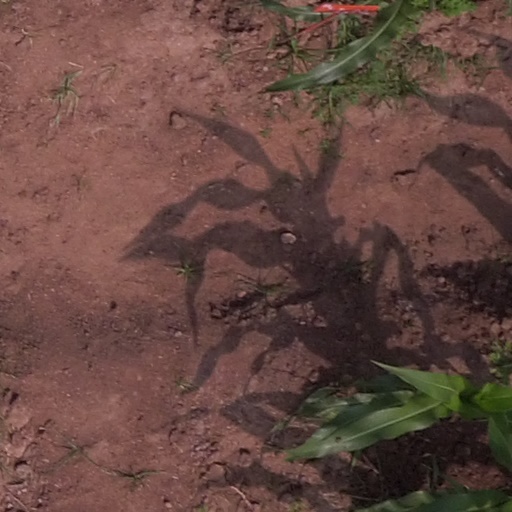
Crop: maize; corn